Blood Simple

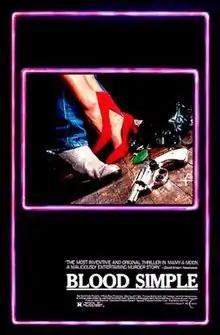
Theatrical release poster

Blood Simple is a 1984 American independent neo-noir crime film written, edited, produced and directed by Joel and Ethan Coen, and starring John Getz, Frances McDormand, Dan Hedaya and M. Emmet Walsh. Its plot follows a Texas bartender who is having an affair with his boss's wife. When his boss discovers the affair, he hires a private investigator to kill the couple. It was the directorial debut of the Coens and the first major film of cinematographer Barry Sonnenfeld, who later became a director, as well as the feature-film debut of McDormand.